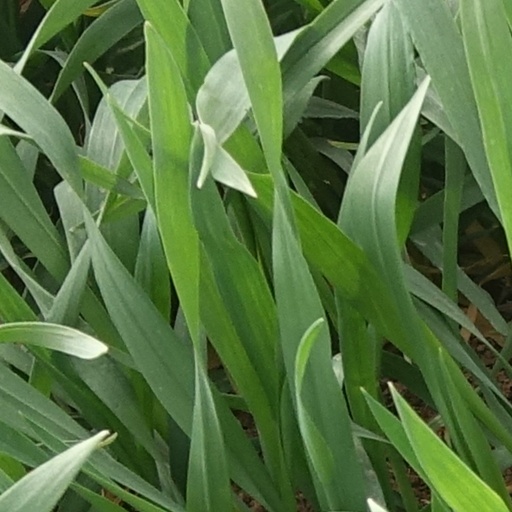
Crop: wheat